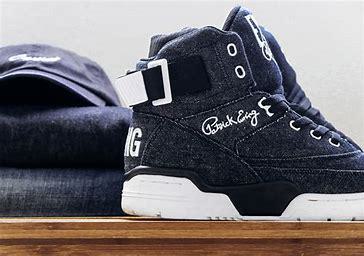
Brand: Ewing
Model: 33 Hi